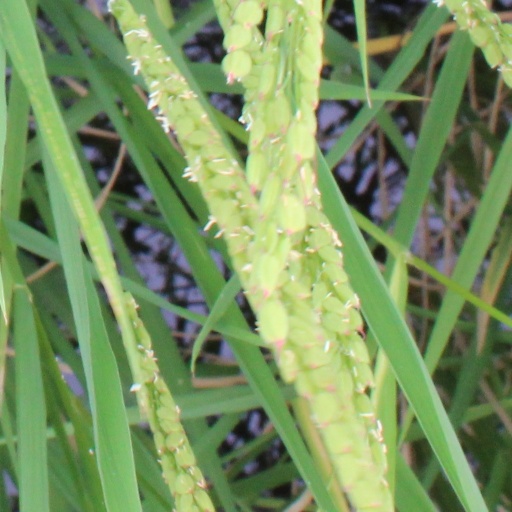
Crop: rice